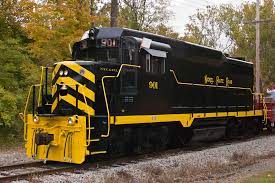
Vehicle type: Trains